North Myrtle Beach High School

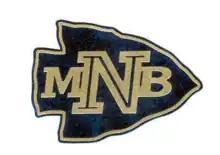
North Myrtle Beach High School Arrowhead Sports Logo

North Myrtle Beach High School offers the following sports: baseball, basketball, cheerleading, cross country, football, golf, lacrosse, soccer, softball, swimming, tennis, track and field, volleyball, and wrestling.